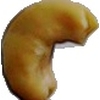
Label: caju_seed